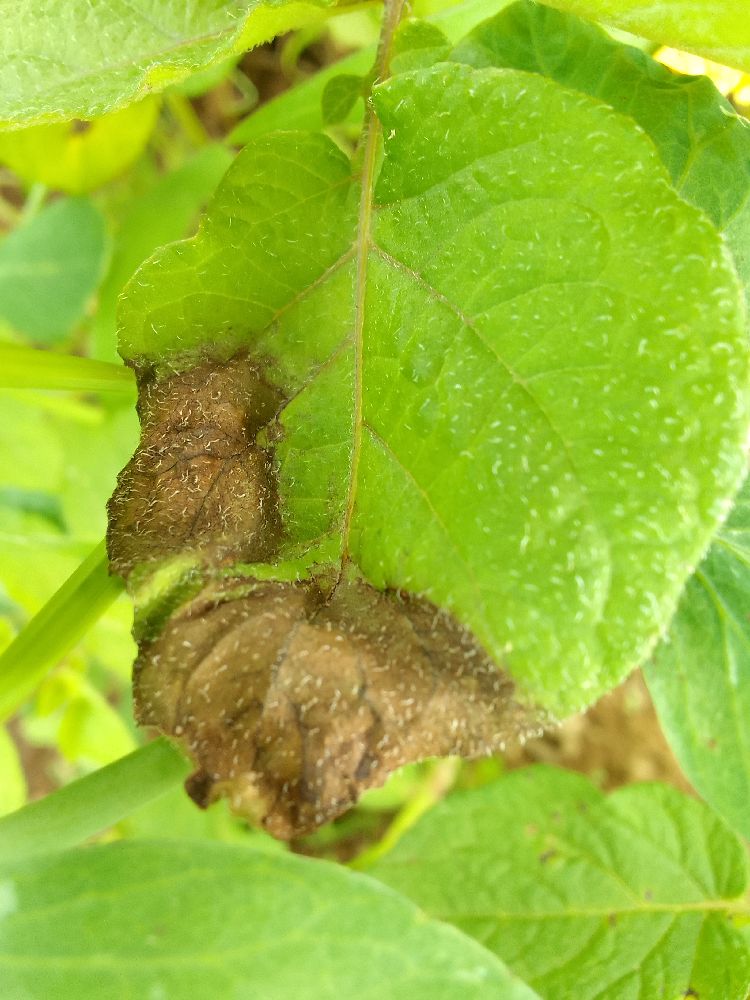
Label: Late blight